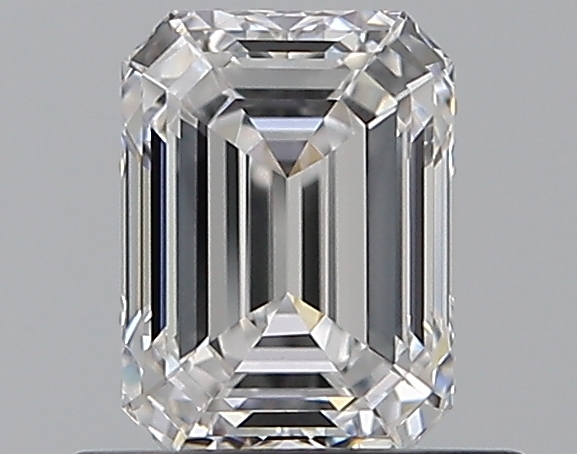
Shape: emerald
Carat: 0.71
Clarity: VVS1
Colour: D
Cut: EX
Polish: EX
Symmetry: EX
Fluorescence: N
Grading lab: GIA
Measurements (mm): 5.74 x 4.25 x 2.92